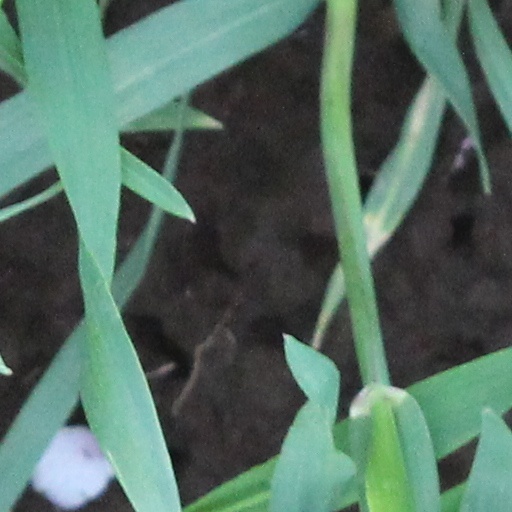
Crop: wheat